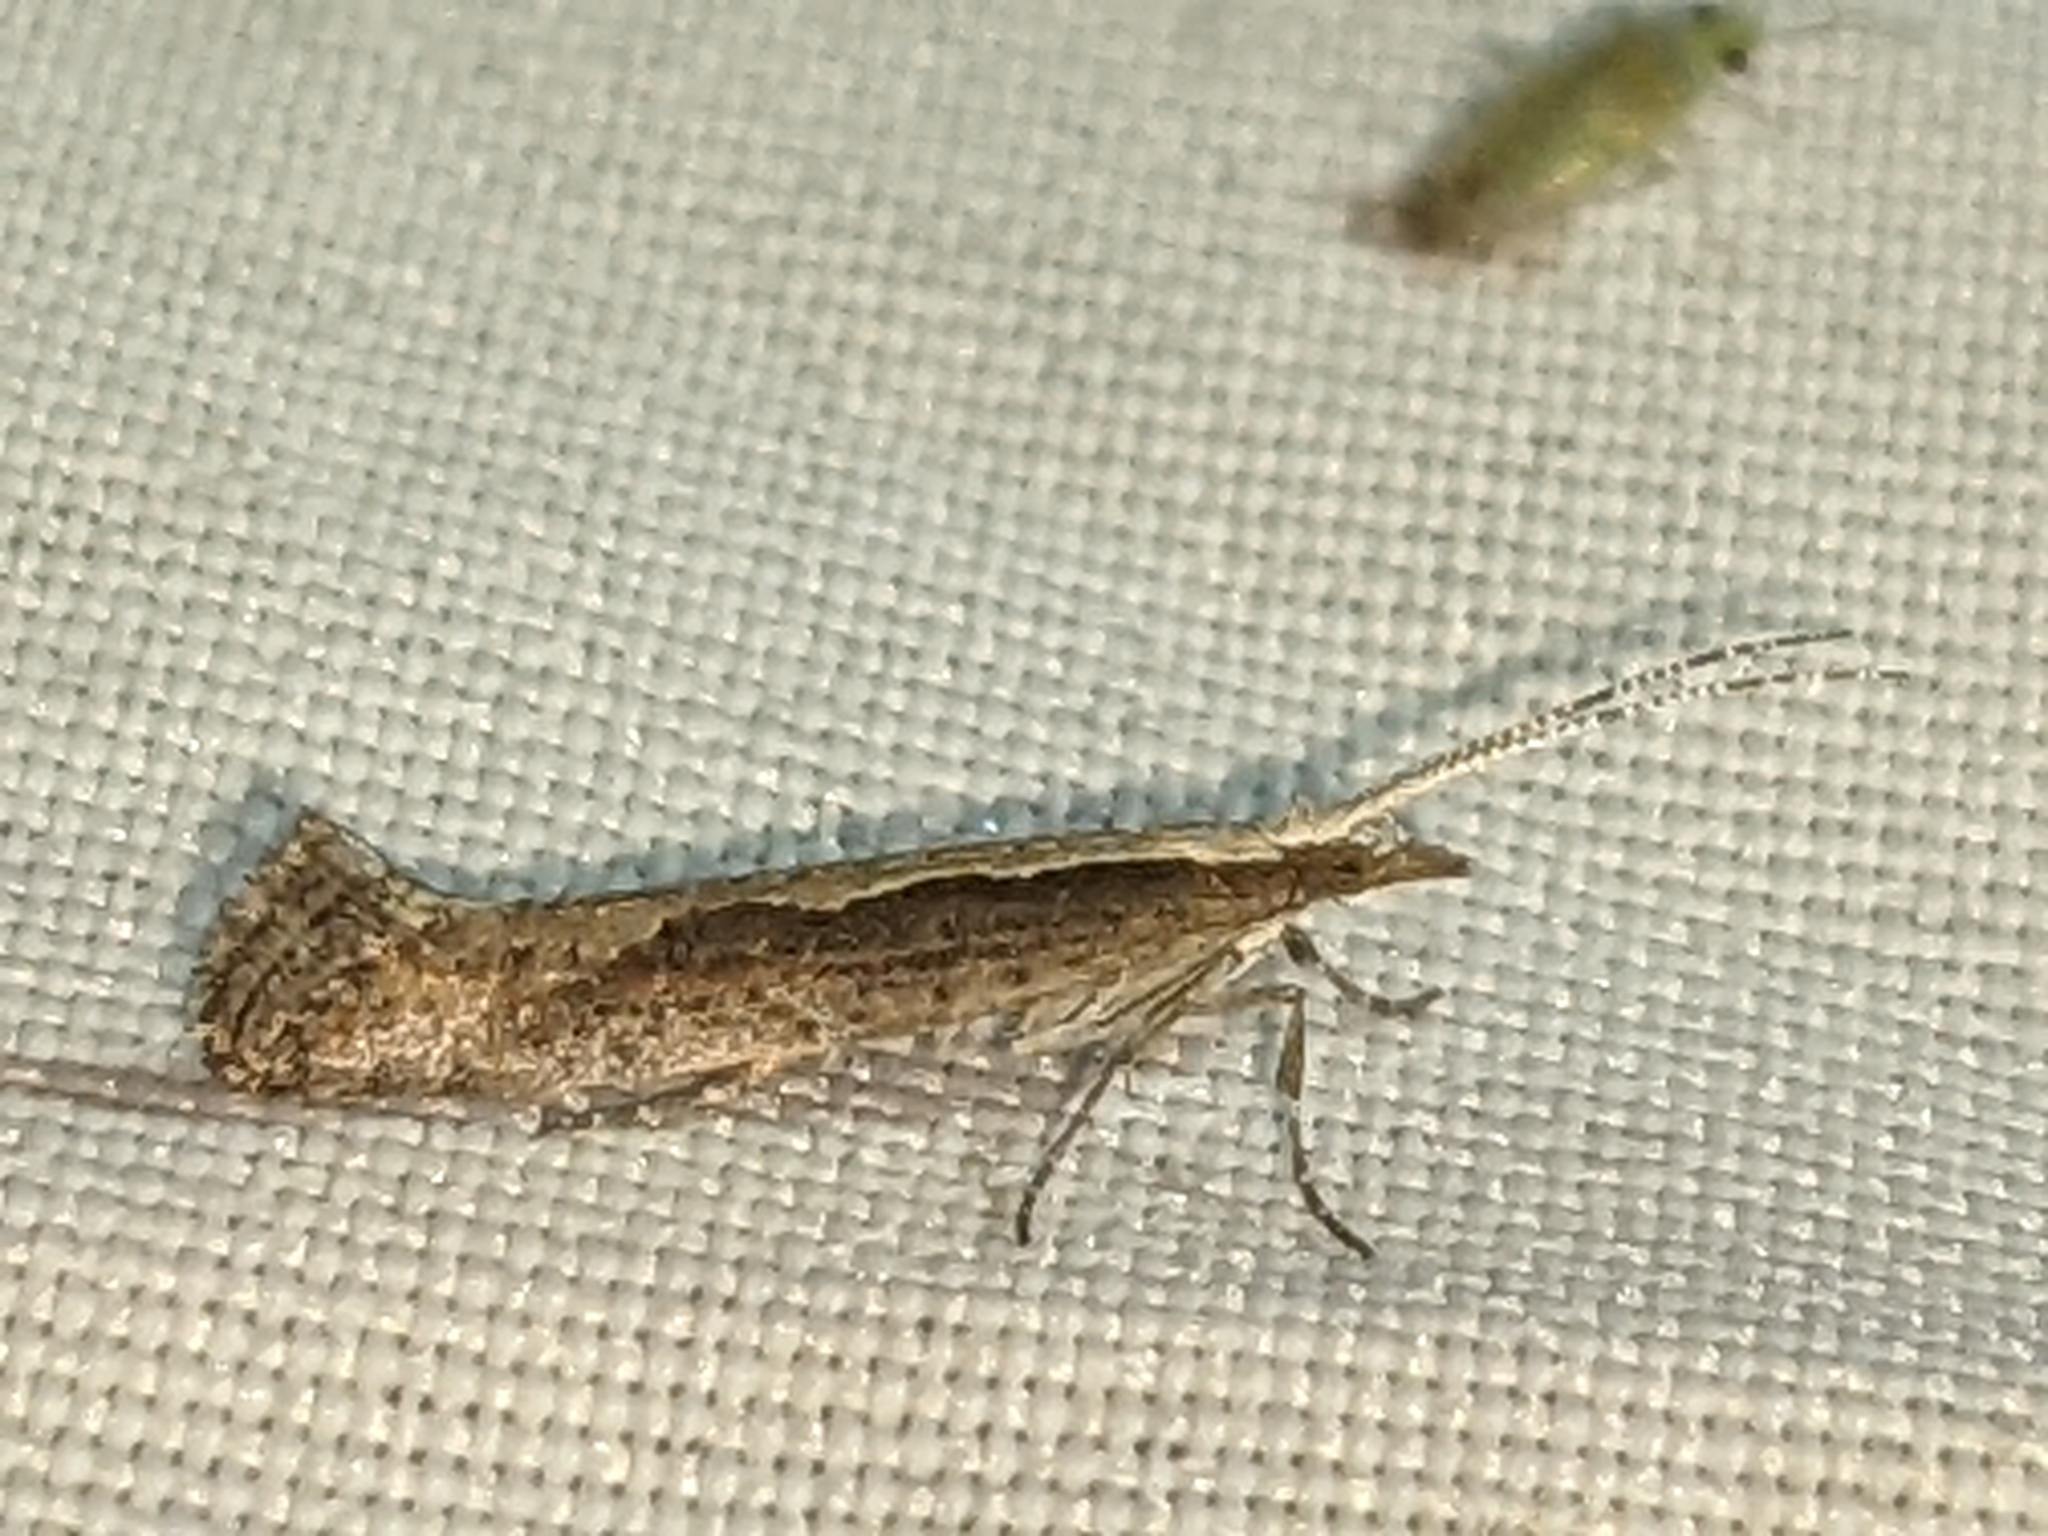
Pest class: diamondback_moth